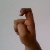
The image shows a hand gesture representing the letter 'X' in Indian Sign Language.